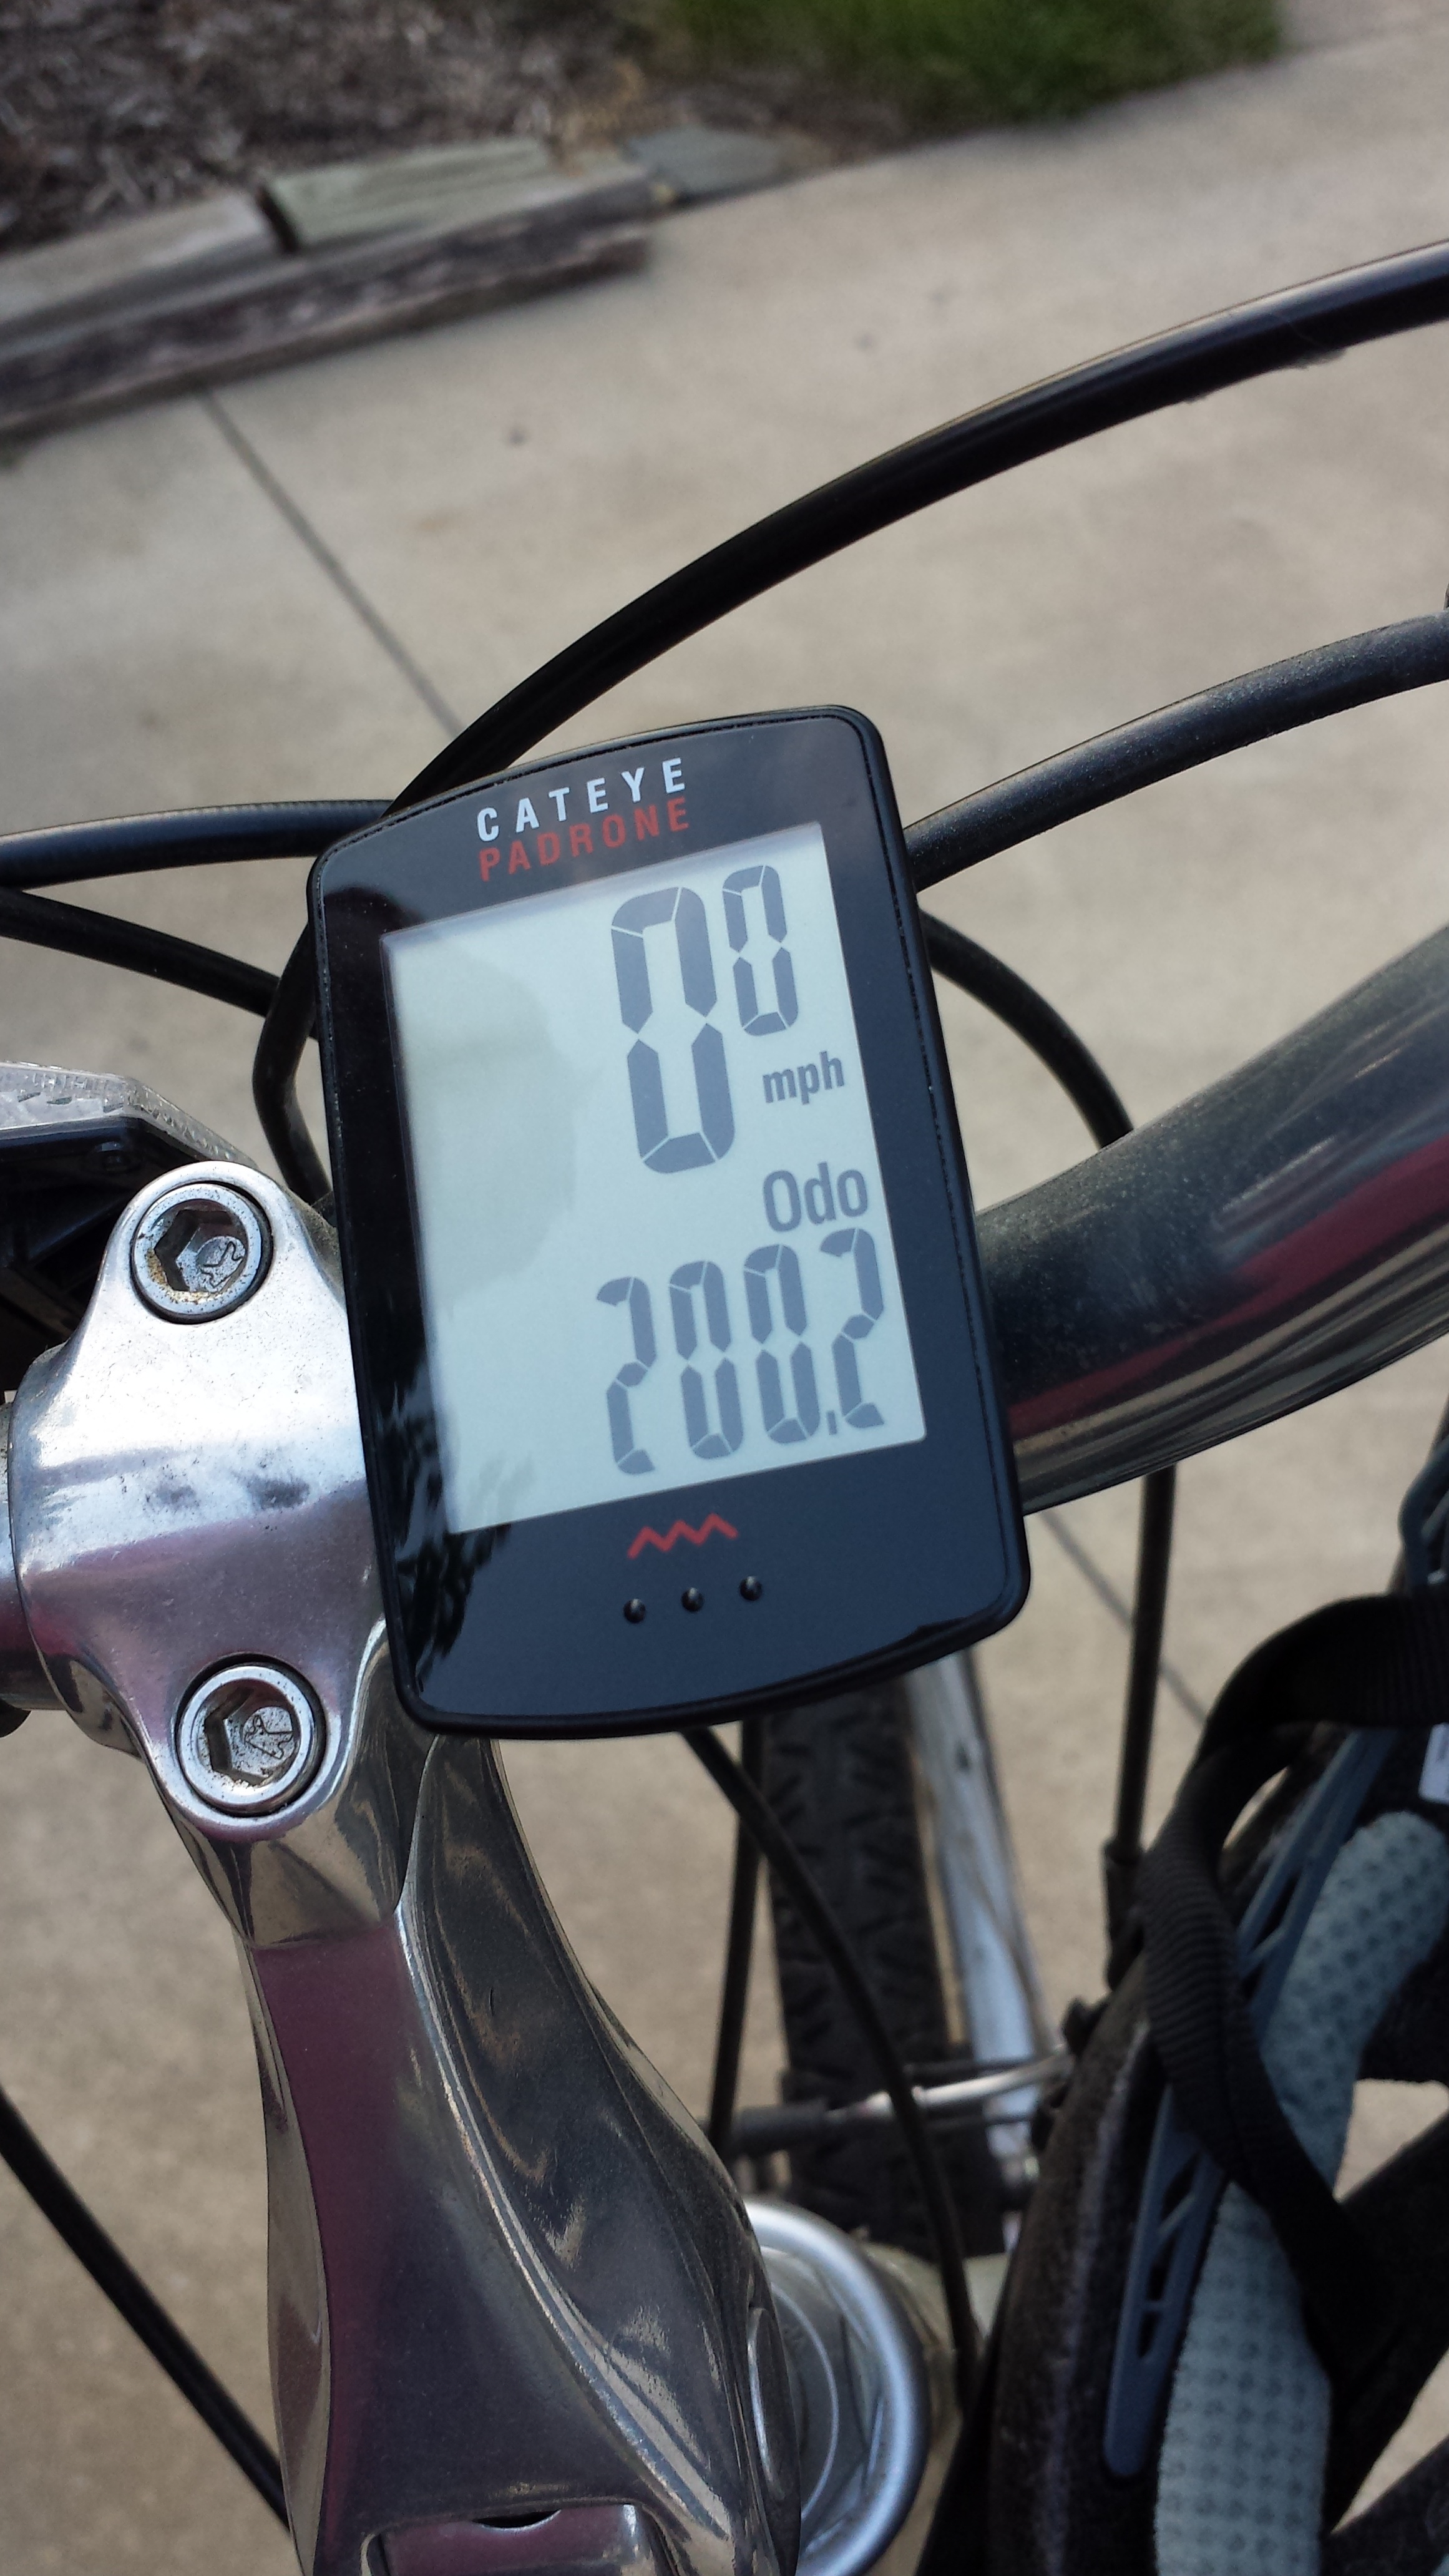
bicycle, bike, vehicle, exercise, cycle, sports equipment, mountain bike, cycling, land vehicle